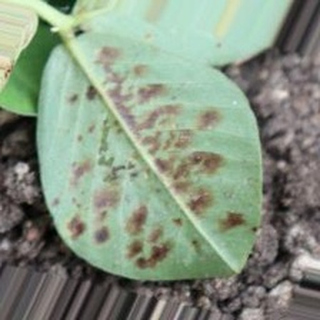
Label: groundnut_rust